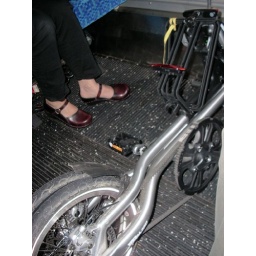
I've generally just been laying the folding bike in the wheelchair area of the bus that I ride.